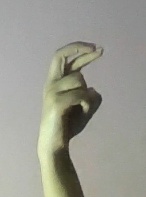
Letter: zay